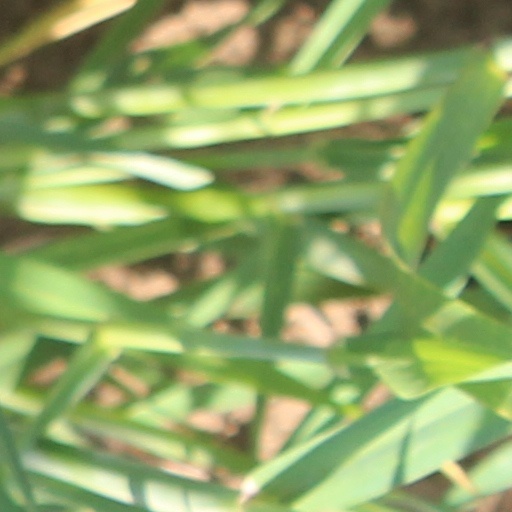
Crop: wheat